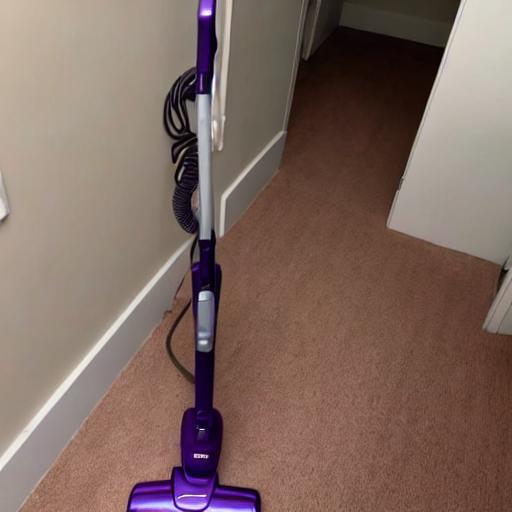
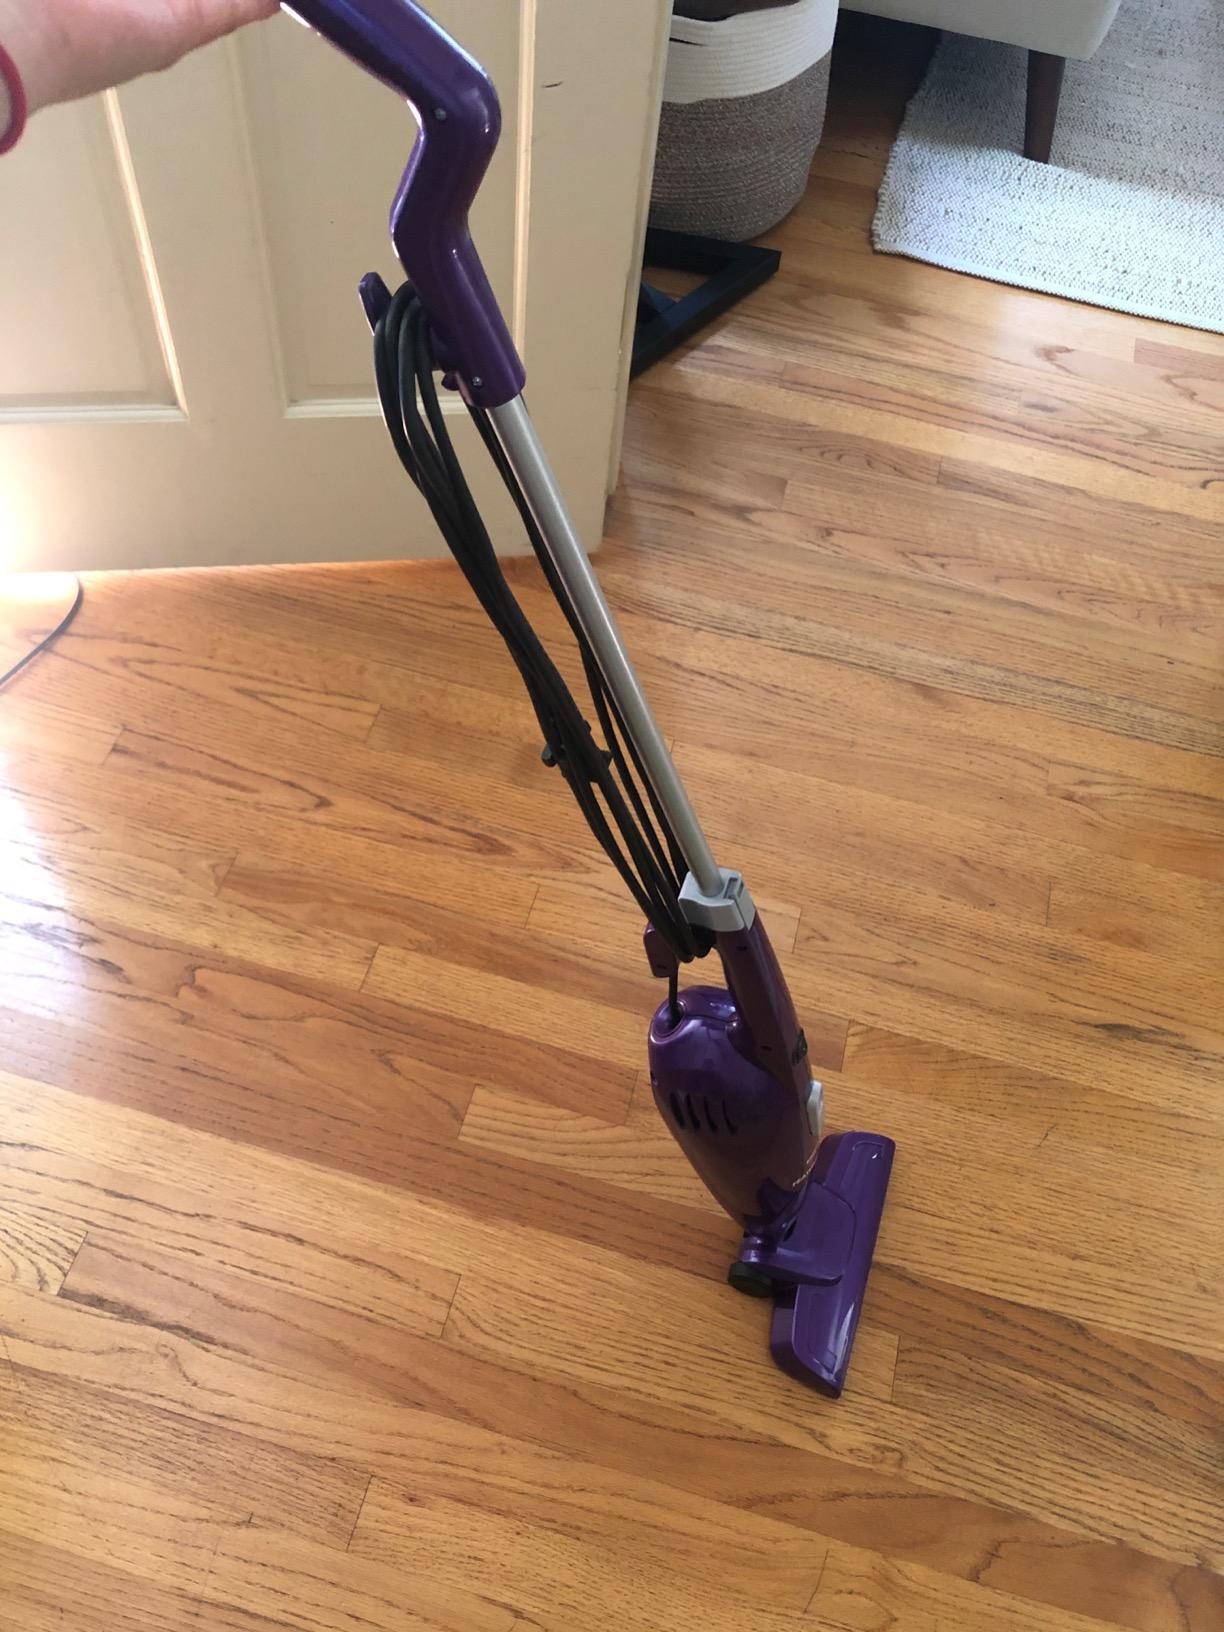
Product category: items_vacuum
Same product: no